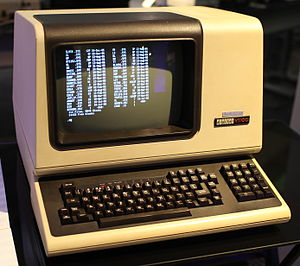
Dataterminal
DEC VT100, en terminal der ofte emuleres
Ved en dataterminal, eller oftest blot en terminal, forstås inden for datalogien et apparat, der anbringes i den ene ende af en datakommunikationslinje, som terminerer den. I den anden ende befinder en computer sig normalt. Data kan sendes frem og tilbage mellem terminal og computer.